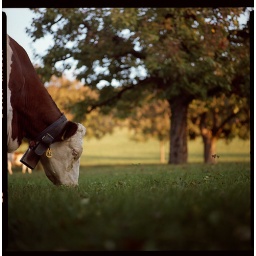
in front of my kitchen window